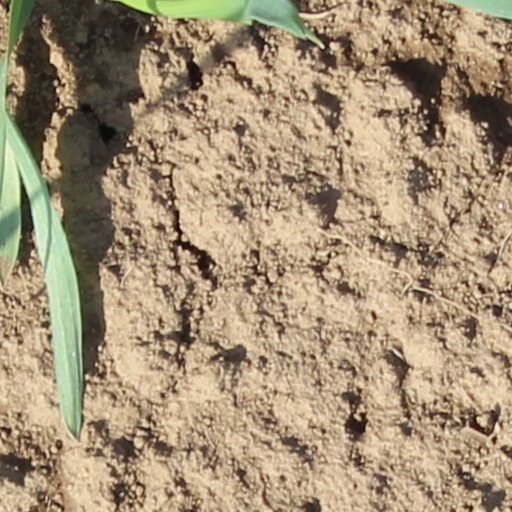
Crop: wheat